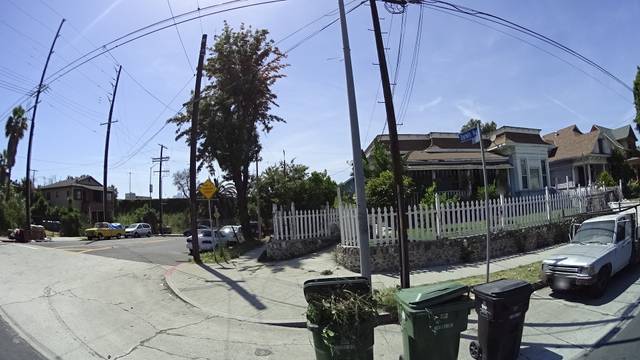
Region: Mexico
Coordinates: 34.068, -118.216